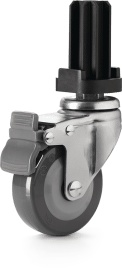
NAPOLEON BBQ S82003 Heavy Duty Swivel Castors upgrade kit - for Prestige and LEX485-1 (4 pc)
(P)Increae stability by replacing your Napoleon Prestige 500 and LEX485-1 wheels with these Heavy Duty Swivel Castors. Durable stainless steel increases the durability and longevity while the rubberized wheels glide effortlessy over your deck or patio without damage. Integrated breaks mean that your barbecue is going nowhere once it's in place. Easily replace your old Napoleon Barbecue Grill wheels with these castors. Simply remove the original wheel casing and replace them with these Heavy Duty Casters. You won't be disappointed. Clever, multifunctional and easy to maintain, every kitchen benefits from the addition of a Napoleon barbecue accessory. Our accessories provide you with the essentials to create delicious grilled food and then some to enhance your cooking arsenal with a wide variety of creative additions to broaden your culinary horizons.(/P)
Brand: NAPOLEON BBQ
Category: Home & Garden > Kitchen & Dining > Kitchen Appliance Accessories > Outdoor Grill Accessories > Outdoor Grill Carts